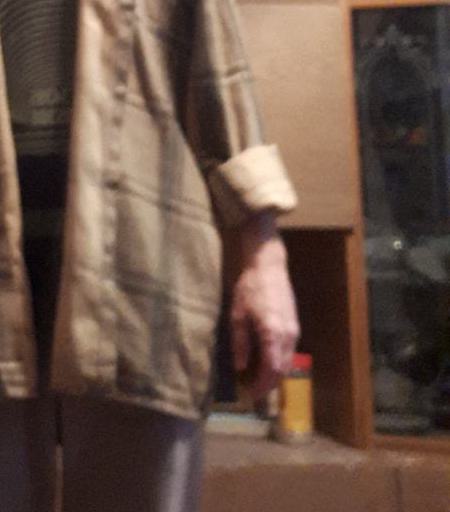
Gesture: no_gesture